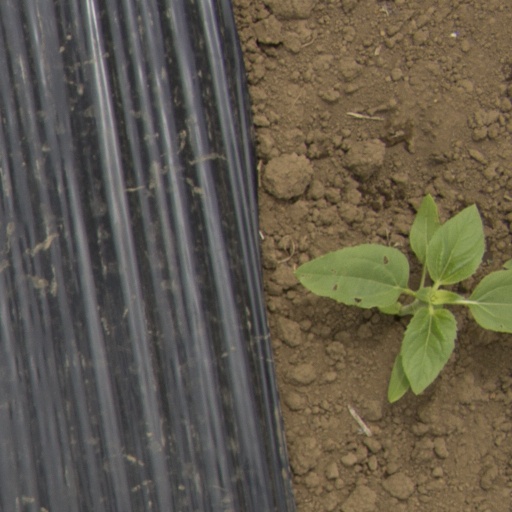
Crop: Jerusalem artichoke